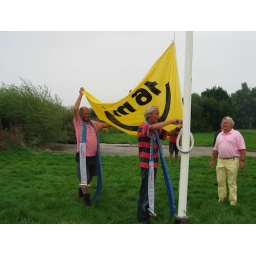
Het Nederlands Kampioenschap 16m2 in Sneek. Het werd gewonnen door Hans en Gerard van Drunen.